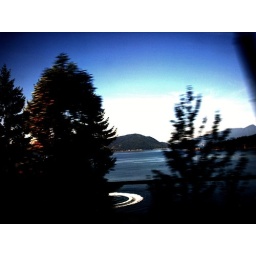
boat trail in the ocean